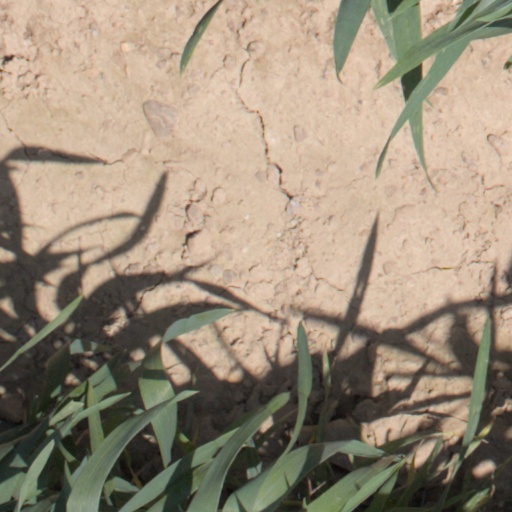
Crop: wheat